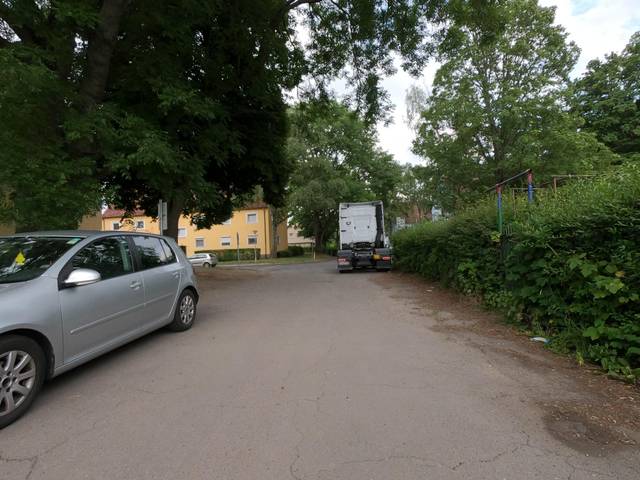
Region: Germany
Coordinates: 52.152, 10.376